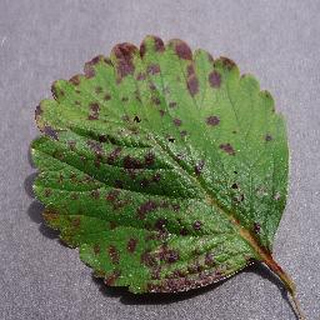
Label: strawberry_leaf_scorch